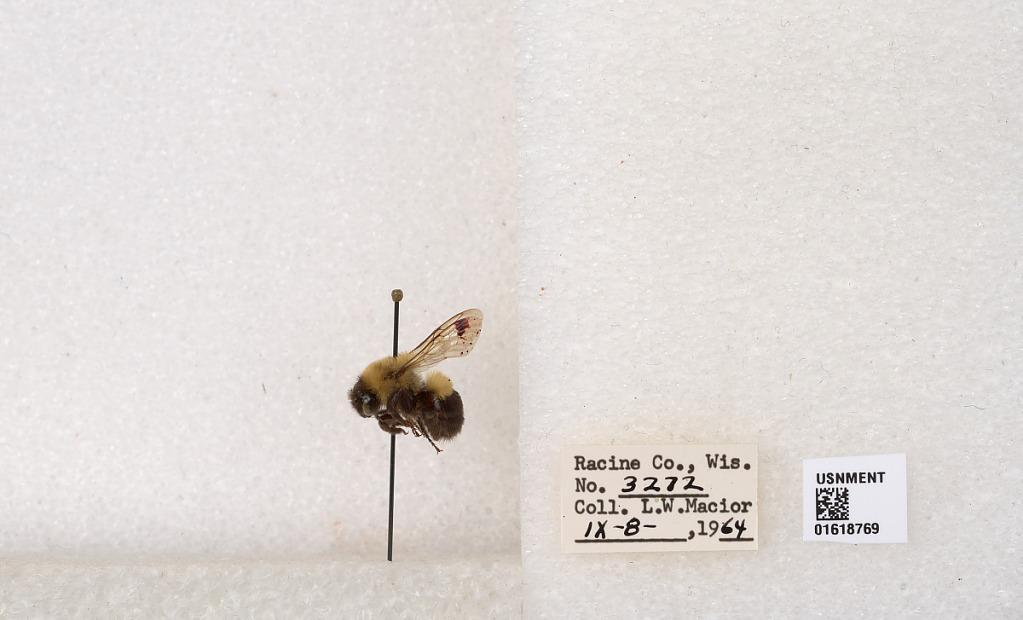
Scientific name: Bombus impatiens Cresson
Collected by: L. Macior
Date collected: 1964-9-8
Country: United States
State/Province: Wisconsin
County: Racine
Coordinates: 42.7299, -87.8123